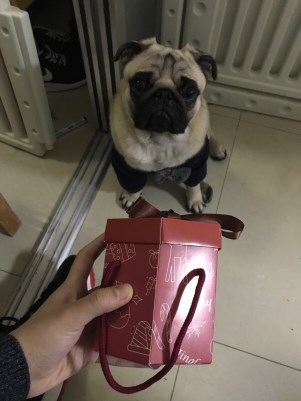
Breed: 798-n000130-pug